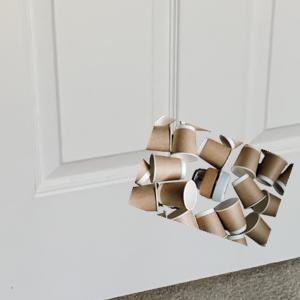
Label: cups